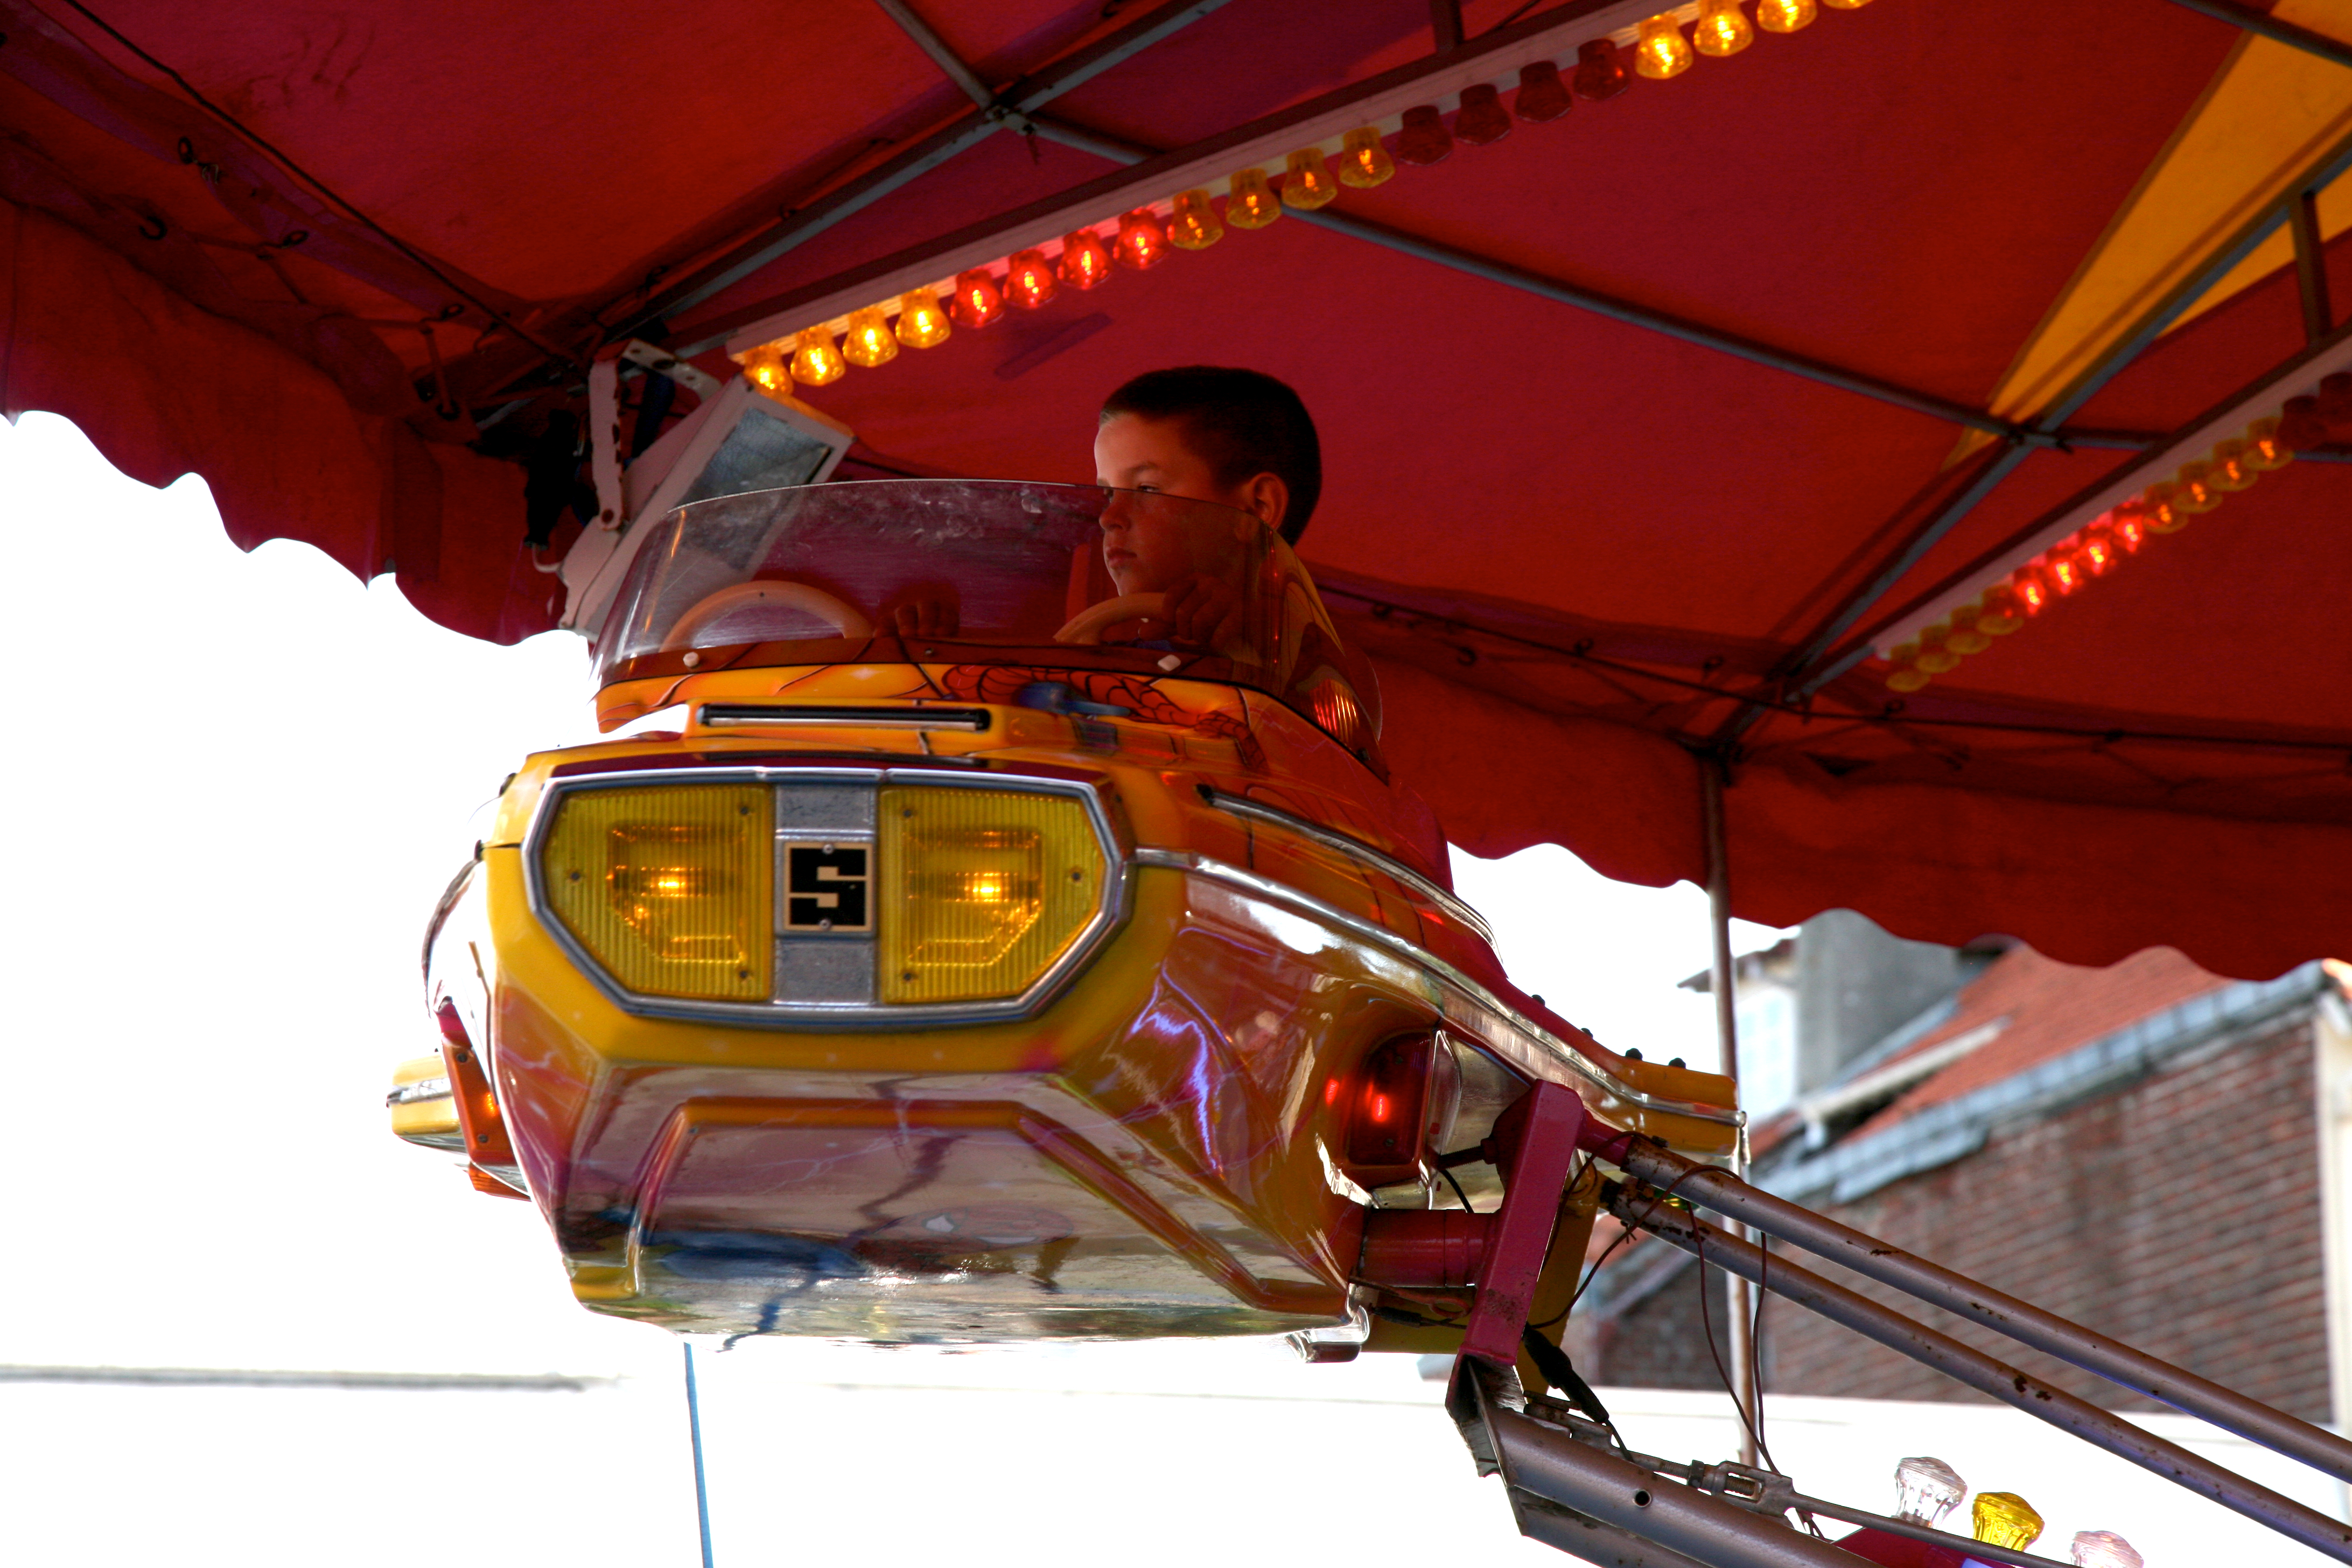
aircraft, france, vehicle, amusement park, aviation, child, carousel, helicopter, 5d, channel, enfants, frankreich, enfance, carrusel, pasdecalais, cotedopale, stellaplage, manche, cucq, seasideresort, seebad, stationbalnaire, karussell, chilhood, dukass, amusement ride